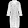
Label: Dress